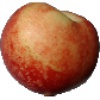
Label: nectarine